Anne Cummins (social worker)

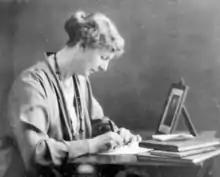
date unknown

Anne Emily Cummins (12 October 1869 – 8 February 1936) was an early British medical social worker who was later called the "mother of almoners".